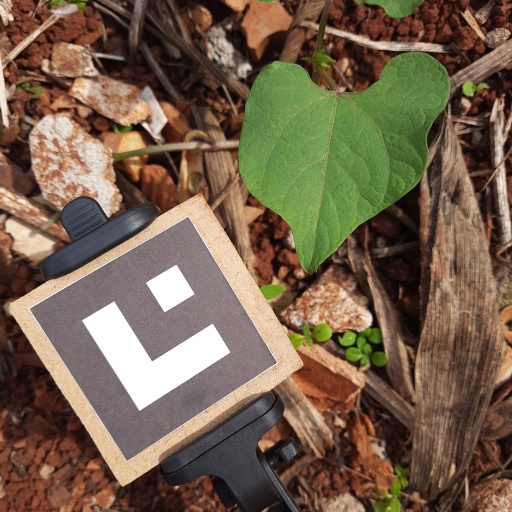
Observations: wavy surface, no eating holes, under sunlight